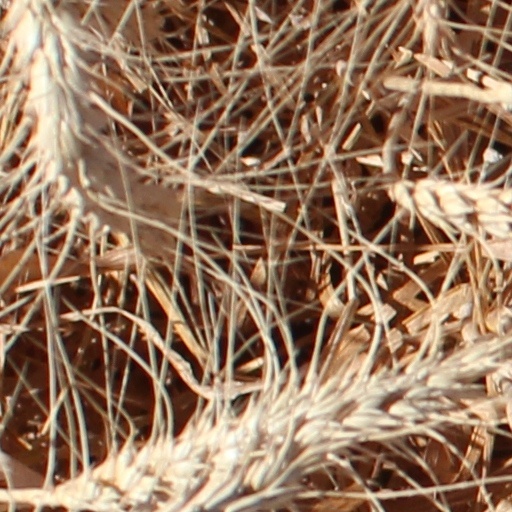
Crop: wheat